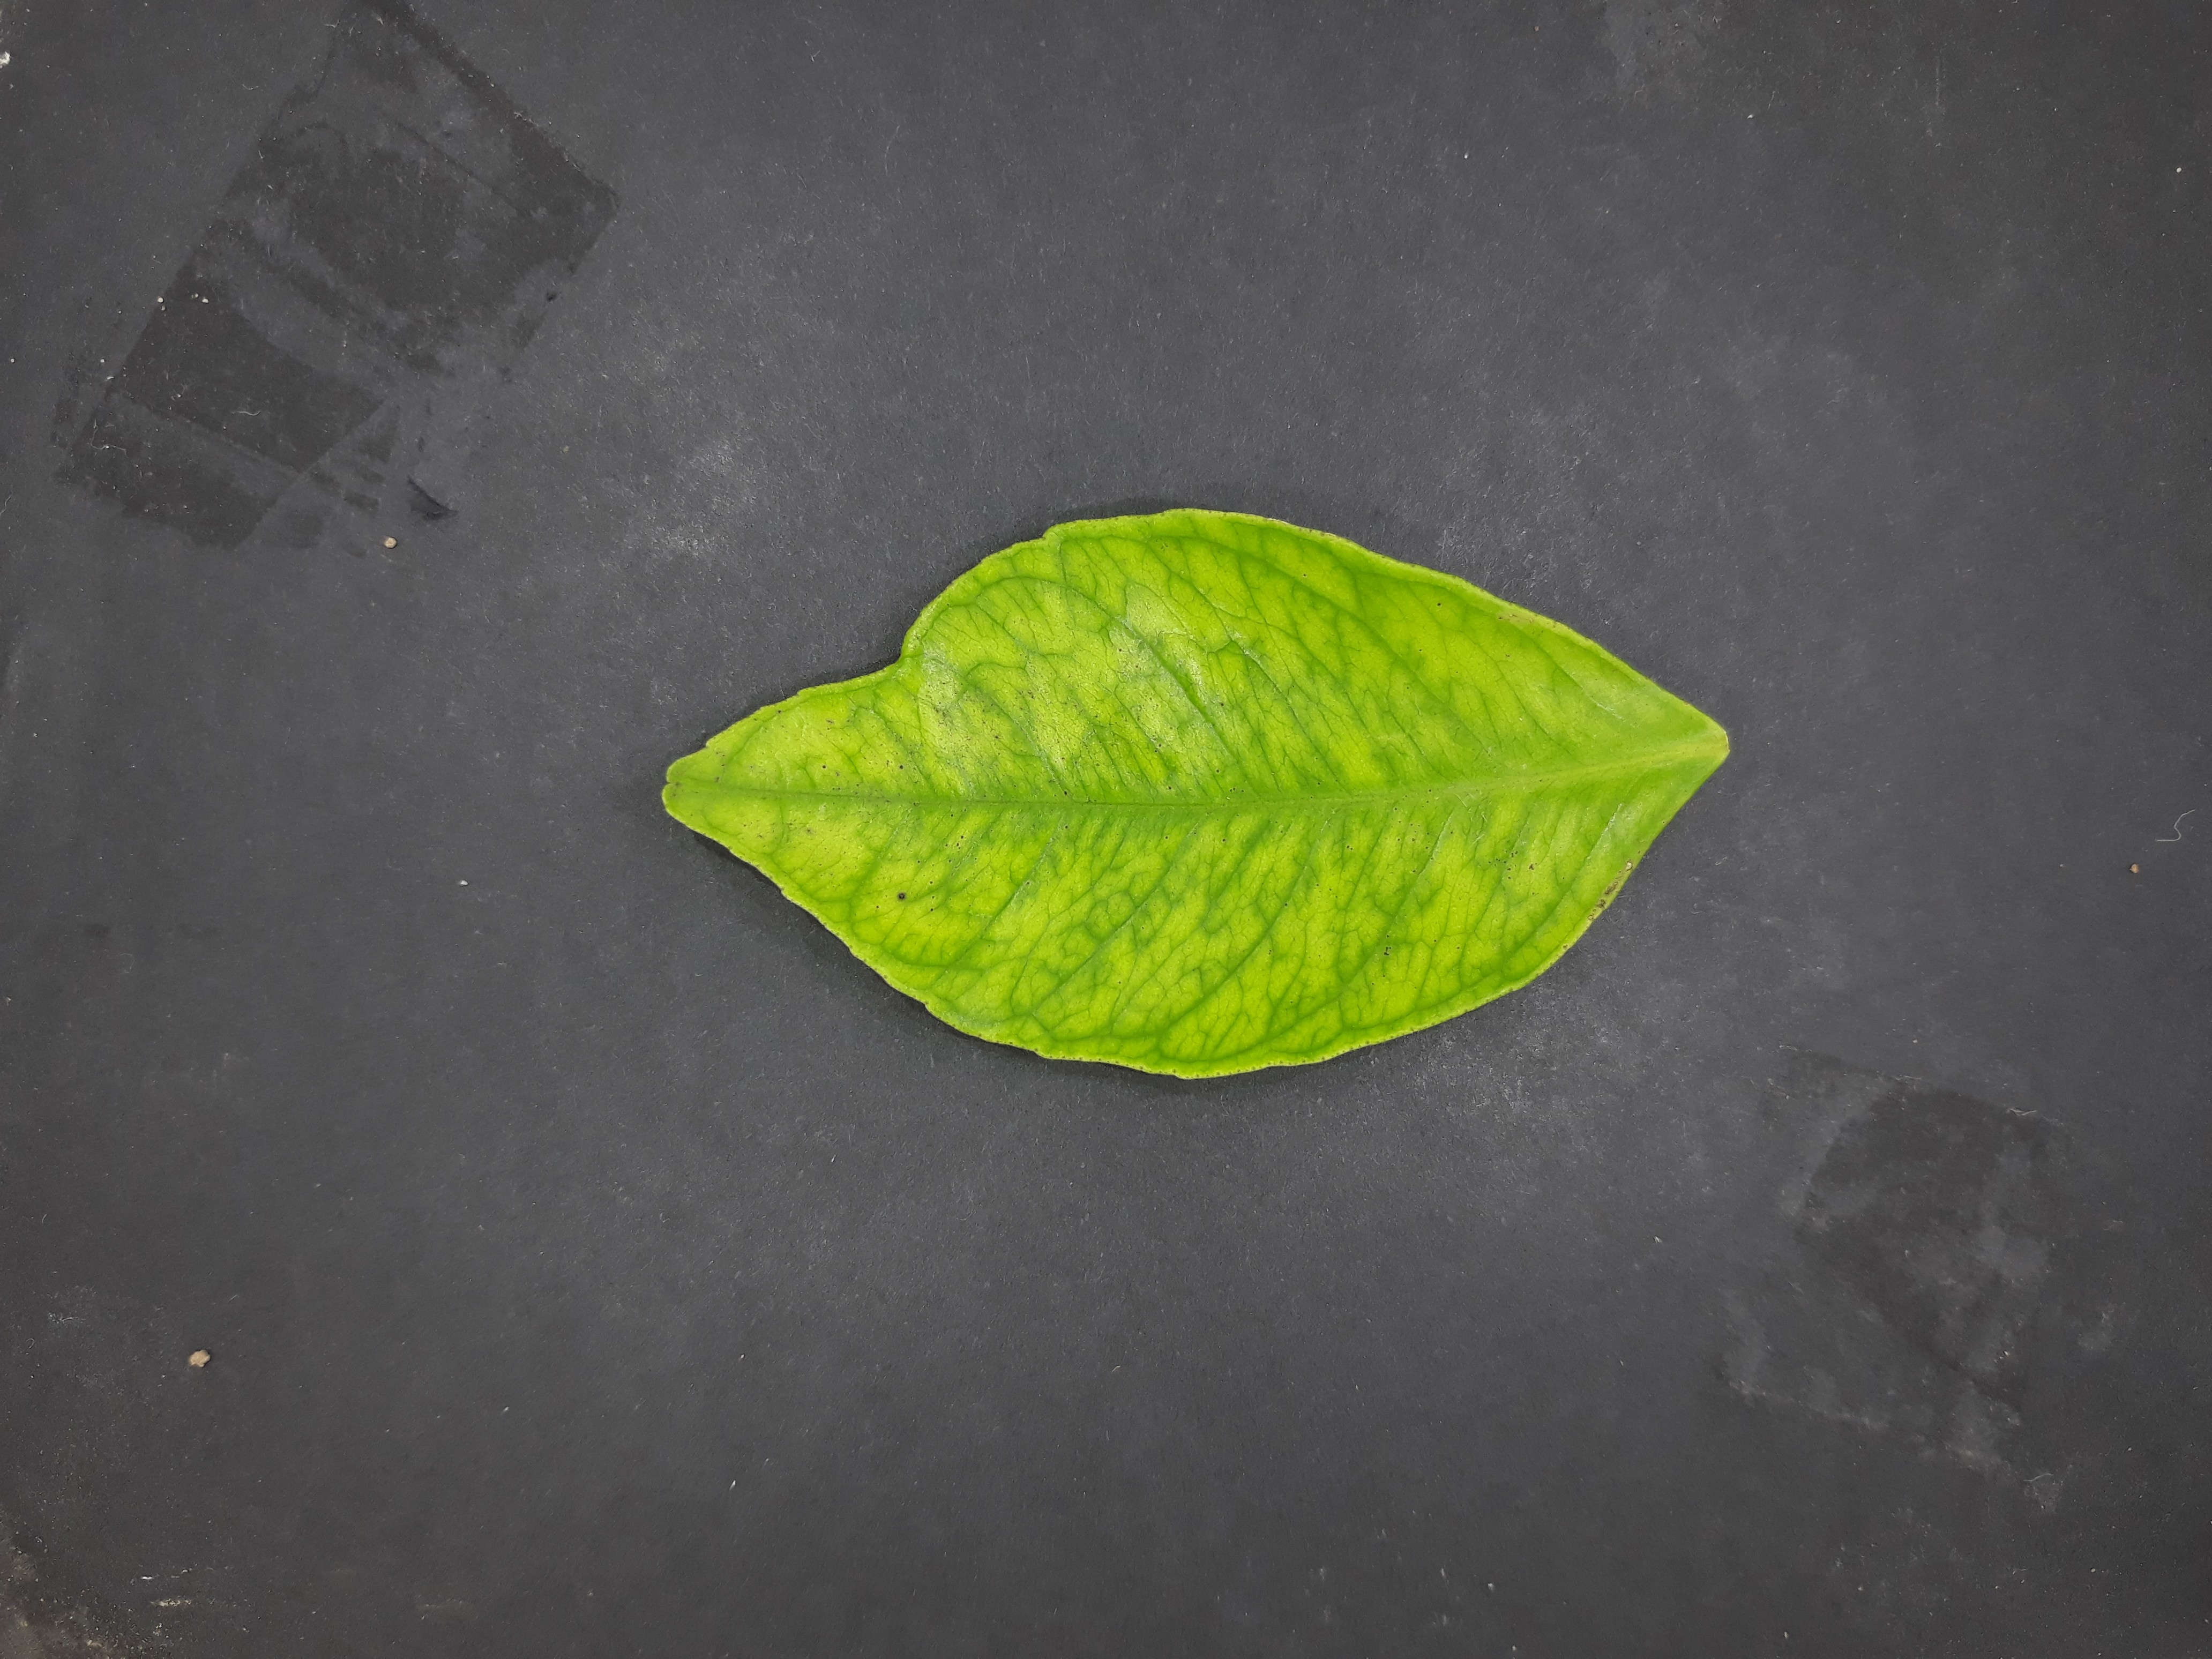
Label: Iron deficiency (Fe)